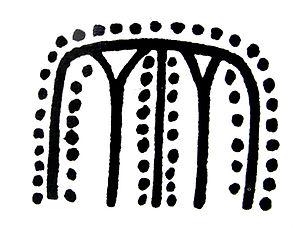
Hiéroglyphe désignant une vigne conduite en hauteur
La viticulture en Égypte, si elle n'est pas la plus ancienne du monde, est celle sur laquelle nous possédons le plus de renseignements. Sous les pharaons, les fouilles menées dans les tombeaux de la période prédynastique jusqu'à l'Égypte gréco-romaine, ont donné des renseignements précieux sur la vigne et son type de conduite en hautain, l'implantation des vignobles dans le delta du Nil jusque dans les oasis, la façon de vinifier, etc.